Anthem, Arizona

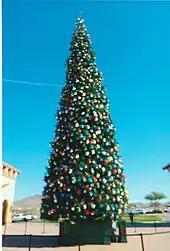
The Anthem Christmas tree is the tallest in Arizona.

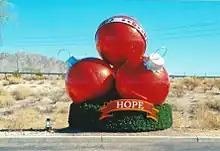
Traditional giant Christmas decoration in Anthem

The Anthem Christmas tree, installed every year at the Outlets North Phoenix, is the tallest in the state, and is often listed as the tallest Christmas tree in the United States. Major retailers like Walmart and Fry's operate in Anthem.